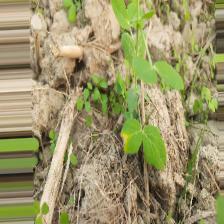
Label: Ascochyta blight